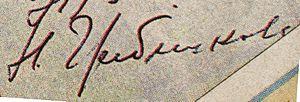
Nina Pavlovna Grebechkova, née le 29 novembre 1930 à Moscou, est une actrice russe et la veuve du célèbre réalisateur russe Leonid Gaïdaï.